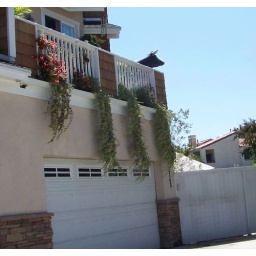
A lifesize cow gazes over the side of a balcony in Torrance CA